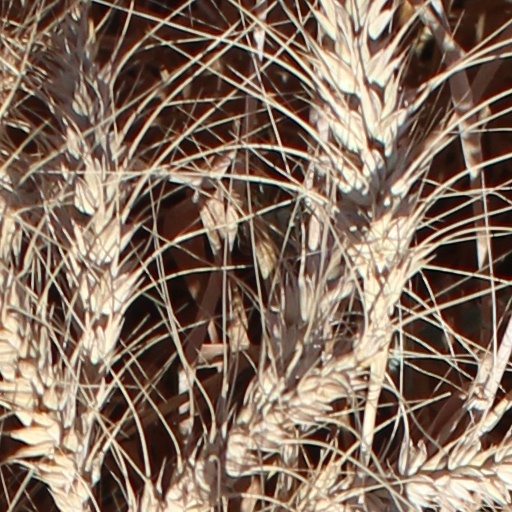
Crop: wheat